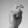
ASL letter: X